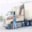
Label: truck